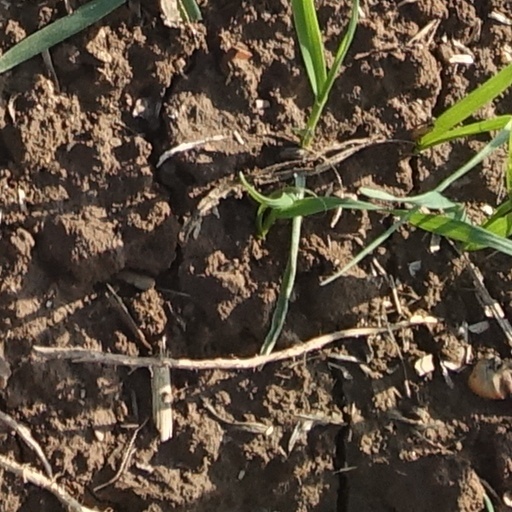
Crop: wheat